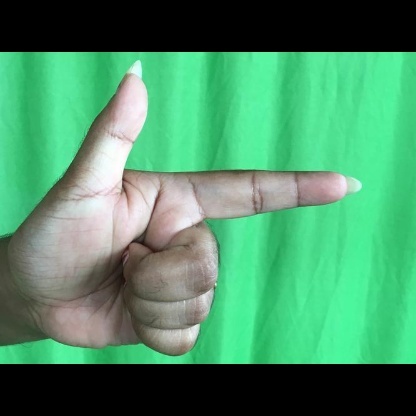
Mudra: Chandrakala